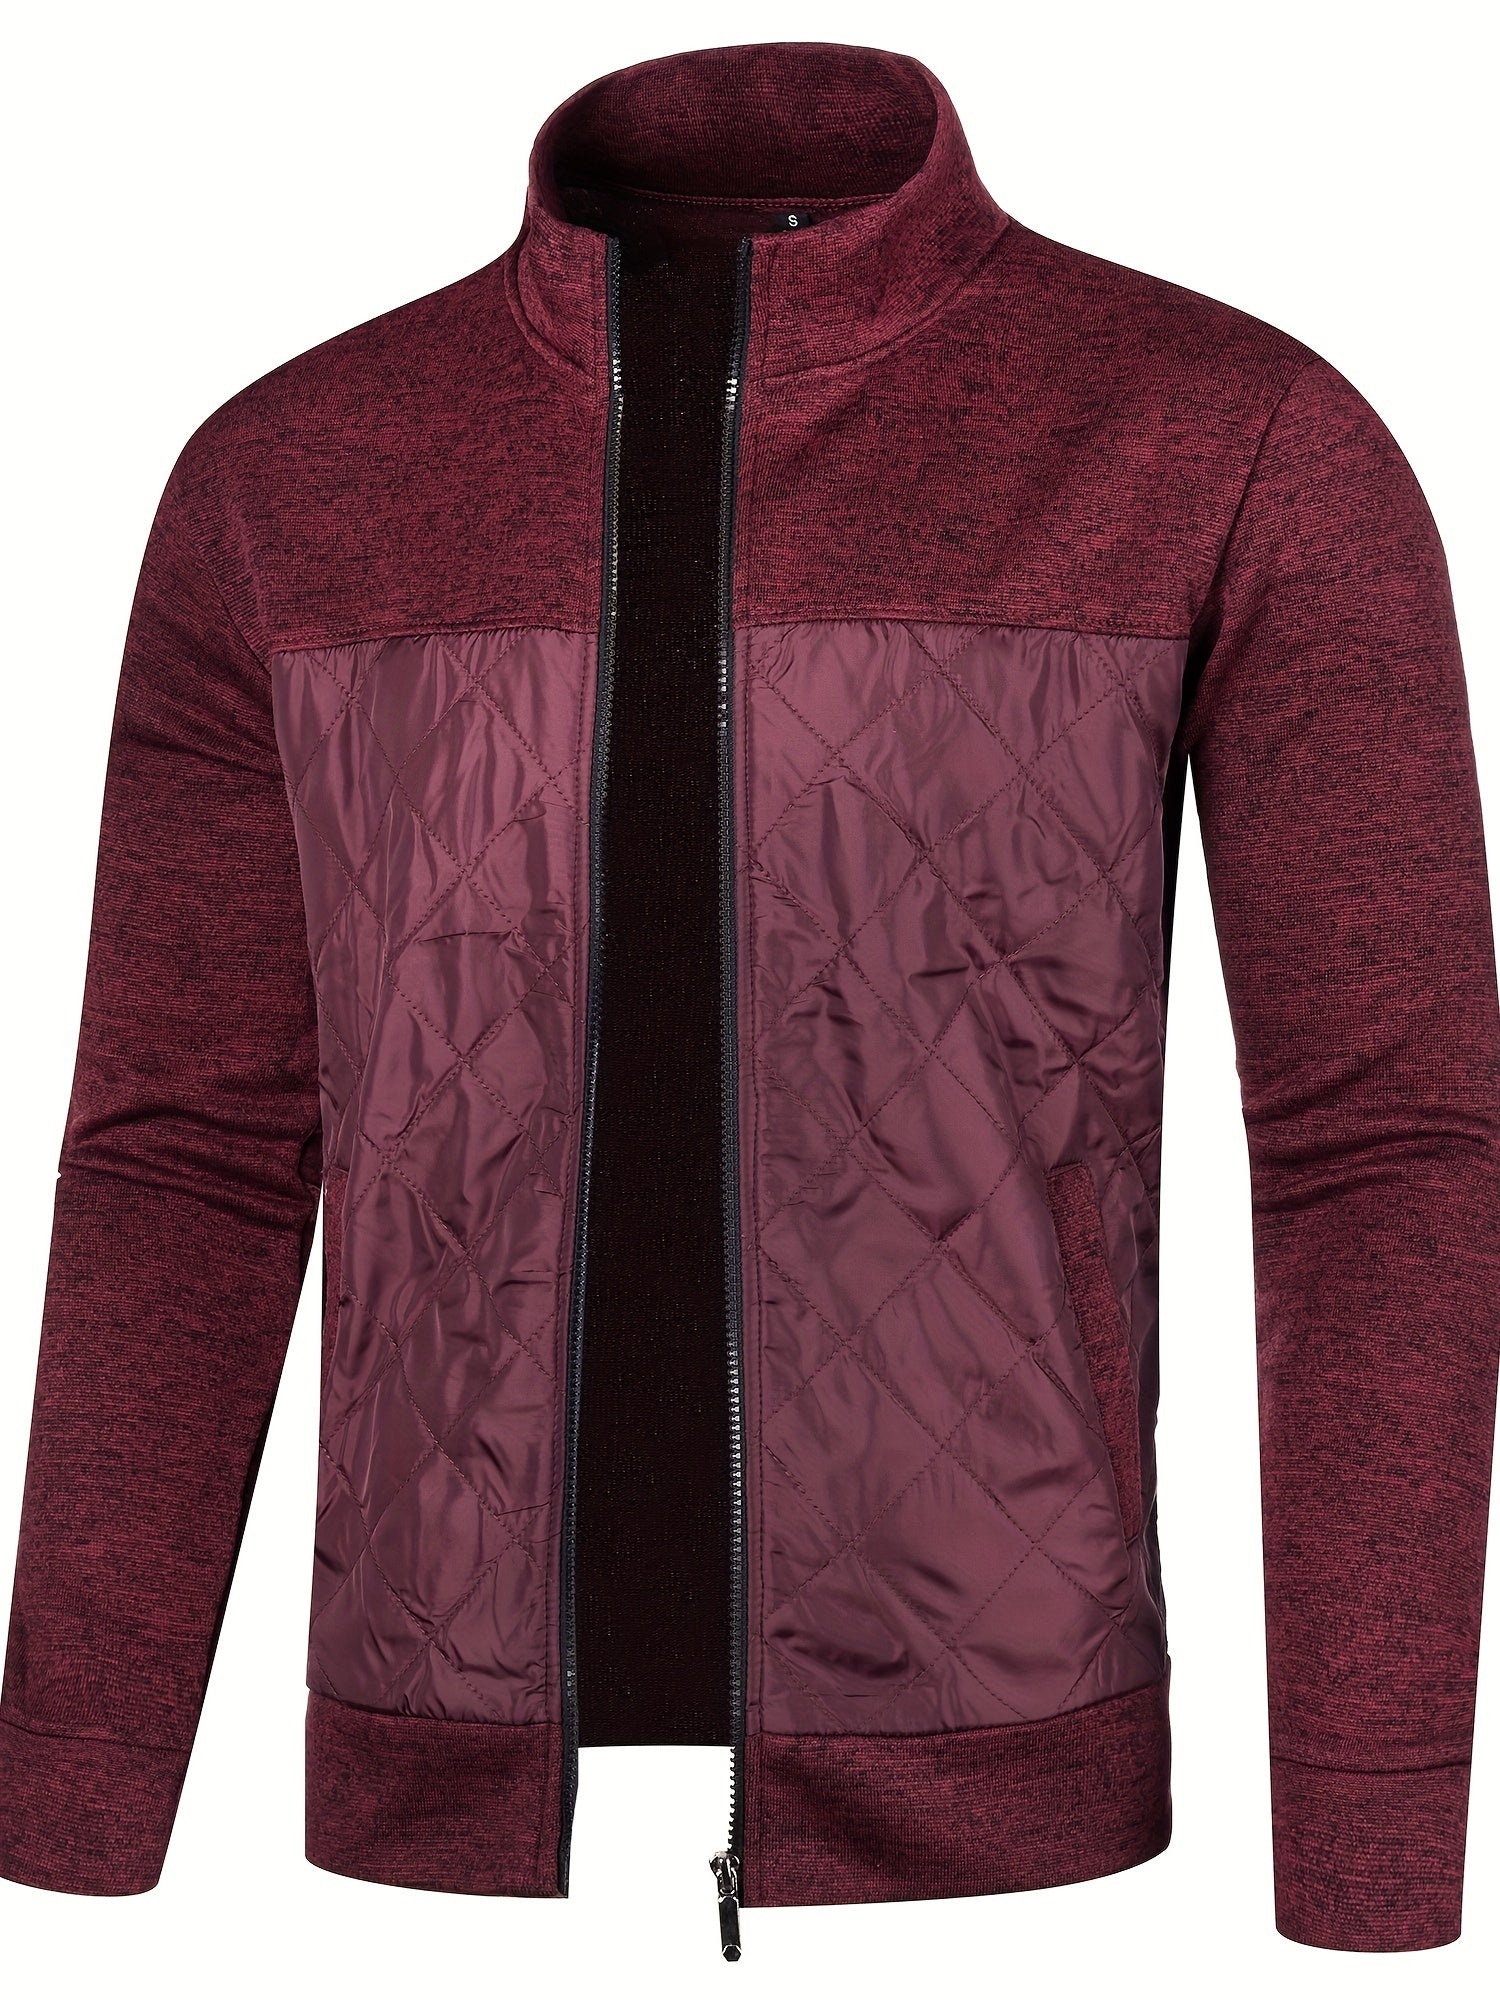
Grzegorz – Langärmelige Strickjacke Mit Reißverschluss
Der Rabatt von 50 % gilt nur für die ersten 100 Kunden! Moderner Schnitt und lockere Passform vereinen sich in dieser lässigen Jacke, die einfach ein Muss ist! Warum Ihnen das gefallen wird! ✅Gesteppte Vorderseite sorgt für einen auffälligen Kontrast und eine optische Struktur: Der schlanke Mittelteil hebt sich von den strukturierten Ärmeln ab und sorgt für einen markanten Schau. Die Rautensteppung sorgt für Tiefe, ohne zu auffällig zu sein. Der Mix der Farbtöne verleiht Ihrem Outfit einen selbstbewussten Touch. Kein zusätzliches Styling erforderlich – dieser Pullover ist ein echter Hingucker. Leicht zu kombinieren, kaum zu übersehen. ✅Der Stehkragen sorgt für einen sauberen Abschluss und zusätzliche Wärme: Er verleiht dem Ausschnitt Struktur, ohne zu eng zu sitzen. Mit geschlossenem Reißverschluss sorgt er für eine klare Silhouette. Offen getragen verleiht er genau das richtige Maß an Stil, ohne steif zu wirken. Einfach, aber effektiv für kältere Tage. Hält die Kälte draußen und die Form intakt. ✅Lange Ärmel bieten Struktur und weichen Dehnung: Die Bündchen bleiben an Ort und Stelle, ohne die Handgelenke einzuengen. Sie erhalten natürliche Bewegungsfreiheit ohne zu verrutschen. Sie sind so geschnitten, dass sie sich perfekt an Ihre Arme anschmiegen. Nicht zu locker, nicht zu eng – einfach zuverlässiger Komfort. Für den ganzen Tag konzipiert. ✅Der leichtgängige Reißverschluss sorgt für einfaches Schließen und zuverlässigen Tragekomfort: Kein Ziehen oder Hängenbleiben, wenn Sie es eilig haben. Der Reißverschluss gleitet leicht und hält den ganzen Tag über fest. Ob Sie ihn zum Wärmen hochziehen oder für mehr Bewegungsfreiheit herunterziehen, er erfüllt seinen Zweck. Dieses kleine Detail rundet das Gesamtbild ab. Stark, schlicht und stressfrei. ✅Der taillierte Schnitt liegt eng an, ohne zu kleben: Er behält seine Form, sodass Sie immer gut aussehen, ohne sich anzustrengen. Sie können ihn über ein T-Shirt oder unter einen Mantel ziehen – ohne dass sich etwas aufträgt. Die Passform bewegt sich mit Ihnen und nicht gegen Sie. Kein Verrutschen oder Verziehen, das den ganzen Tag lang korrigiert werden muss. Klare Form, kein Rätselraten. ✅Zuverlässig für den Alltag und auf Reisen: Lässt sich leicht in Taschen oder Handgepäck verstauen, ohne zerknittert auszusehen. Die Farben bleiben, die Struktur bleibt, und Ihr Stil auch. Keine Pflegeaufwand – einfach greifen und loslegen. Vom Flughafen bis zum Kaffee – immer bereit. Ein Kleidungsstück, das Sie nie bereuen werden.
Brand: Velrosa
Category: Apparel & Accessories > Clothing > Outerwear > Coats & Jackets > Track Jackets